Thames Embankment

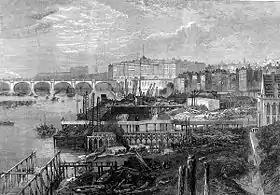
The Victoria Embankment under construction in 1865. Hungerford Bridge can be seen in the background.

The Thames Embankment was built as part of the London Main Drainage (1859-1875) by the Metropolitan Board of Works, a pioneering Victorian civil engineering project which housed intercept sewers, roads and underground railways and embanked the River Thames. It consisted of the Victoria Embankment and Chelsea Embankment on the north side and the Albert Embankment on the south. Designed by the Chief Engineer Joseph Bazalgette, it modernised London's infrastructure, improving public health, mobility, and the image of the British capital.